Hedin (crater)

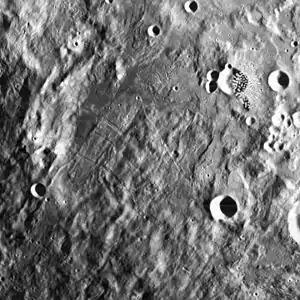
Lunar Orbiter 4 image

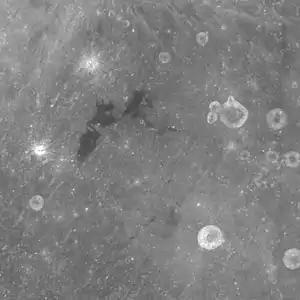
Clementine mosaic of Hedin. Eroded crater rim is practically invisible at this high sun angle, but the dark mare deposit is prominent.

Hedin is a lunar impact crater of the dimension traditionally termed a walled plain. It lies due south of the crater pair Olbers and Glushko, and northwest of the similarly dimensioned walled plain Riccioli. To the east is another walled plain, Hevelius.